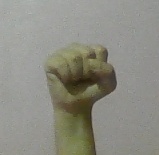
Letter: saad